Moving Mars

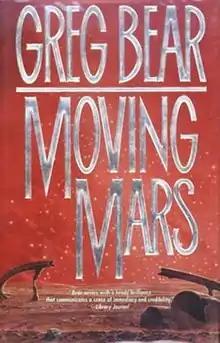
Cover of first edition (hardcover)

Moving Mars is a science fiction novel written by Greg Bear. Published in 1993, it won the 1994 Nebula Award for Best Novel, and was also nominated for the 1994 Hugo, Locus, and John W. Campbell Memorial Awards, each in the same category. The main focus of "Moving Mars" is the coming of age and development of Casseia Majumdar, the narrator, as political tensions over revolutionary scientific discoveries build between Earth and Martian factions, and Mars tries to unify itself.